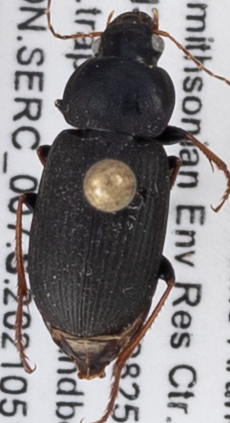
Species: Amphasia sericea
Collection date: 2021-05-13
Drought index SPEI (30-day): -1.038
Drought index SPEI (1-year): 1.69
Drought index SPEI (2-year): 1.19